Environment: real
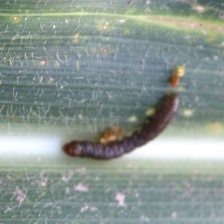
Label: fall_armyworm